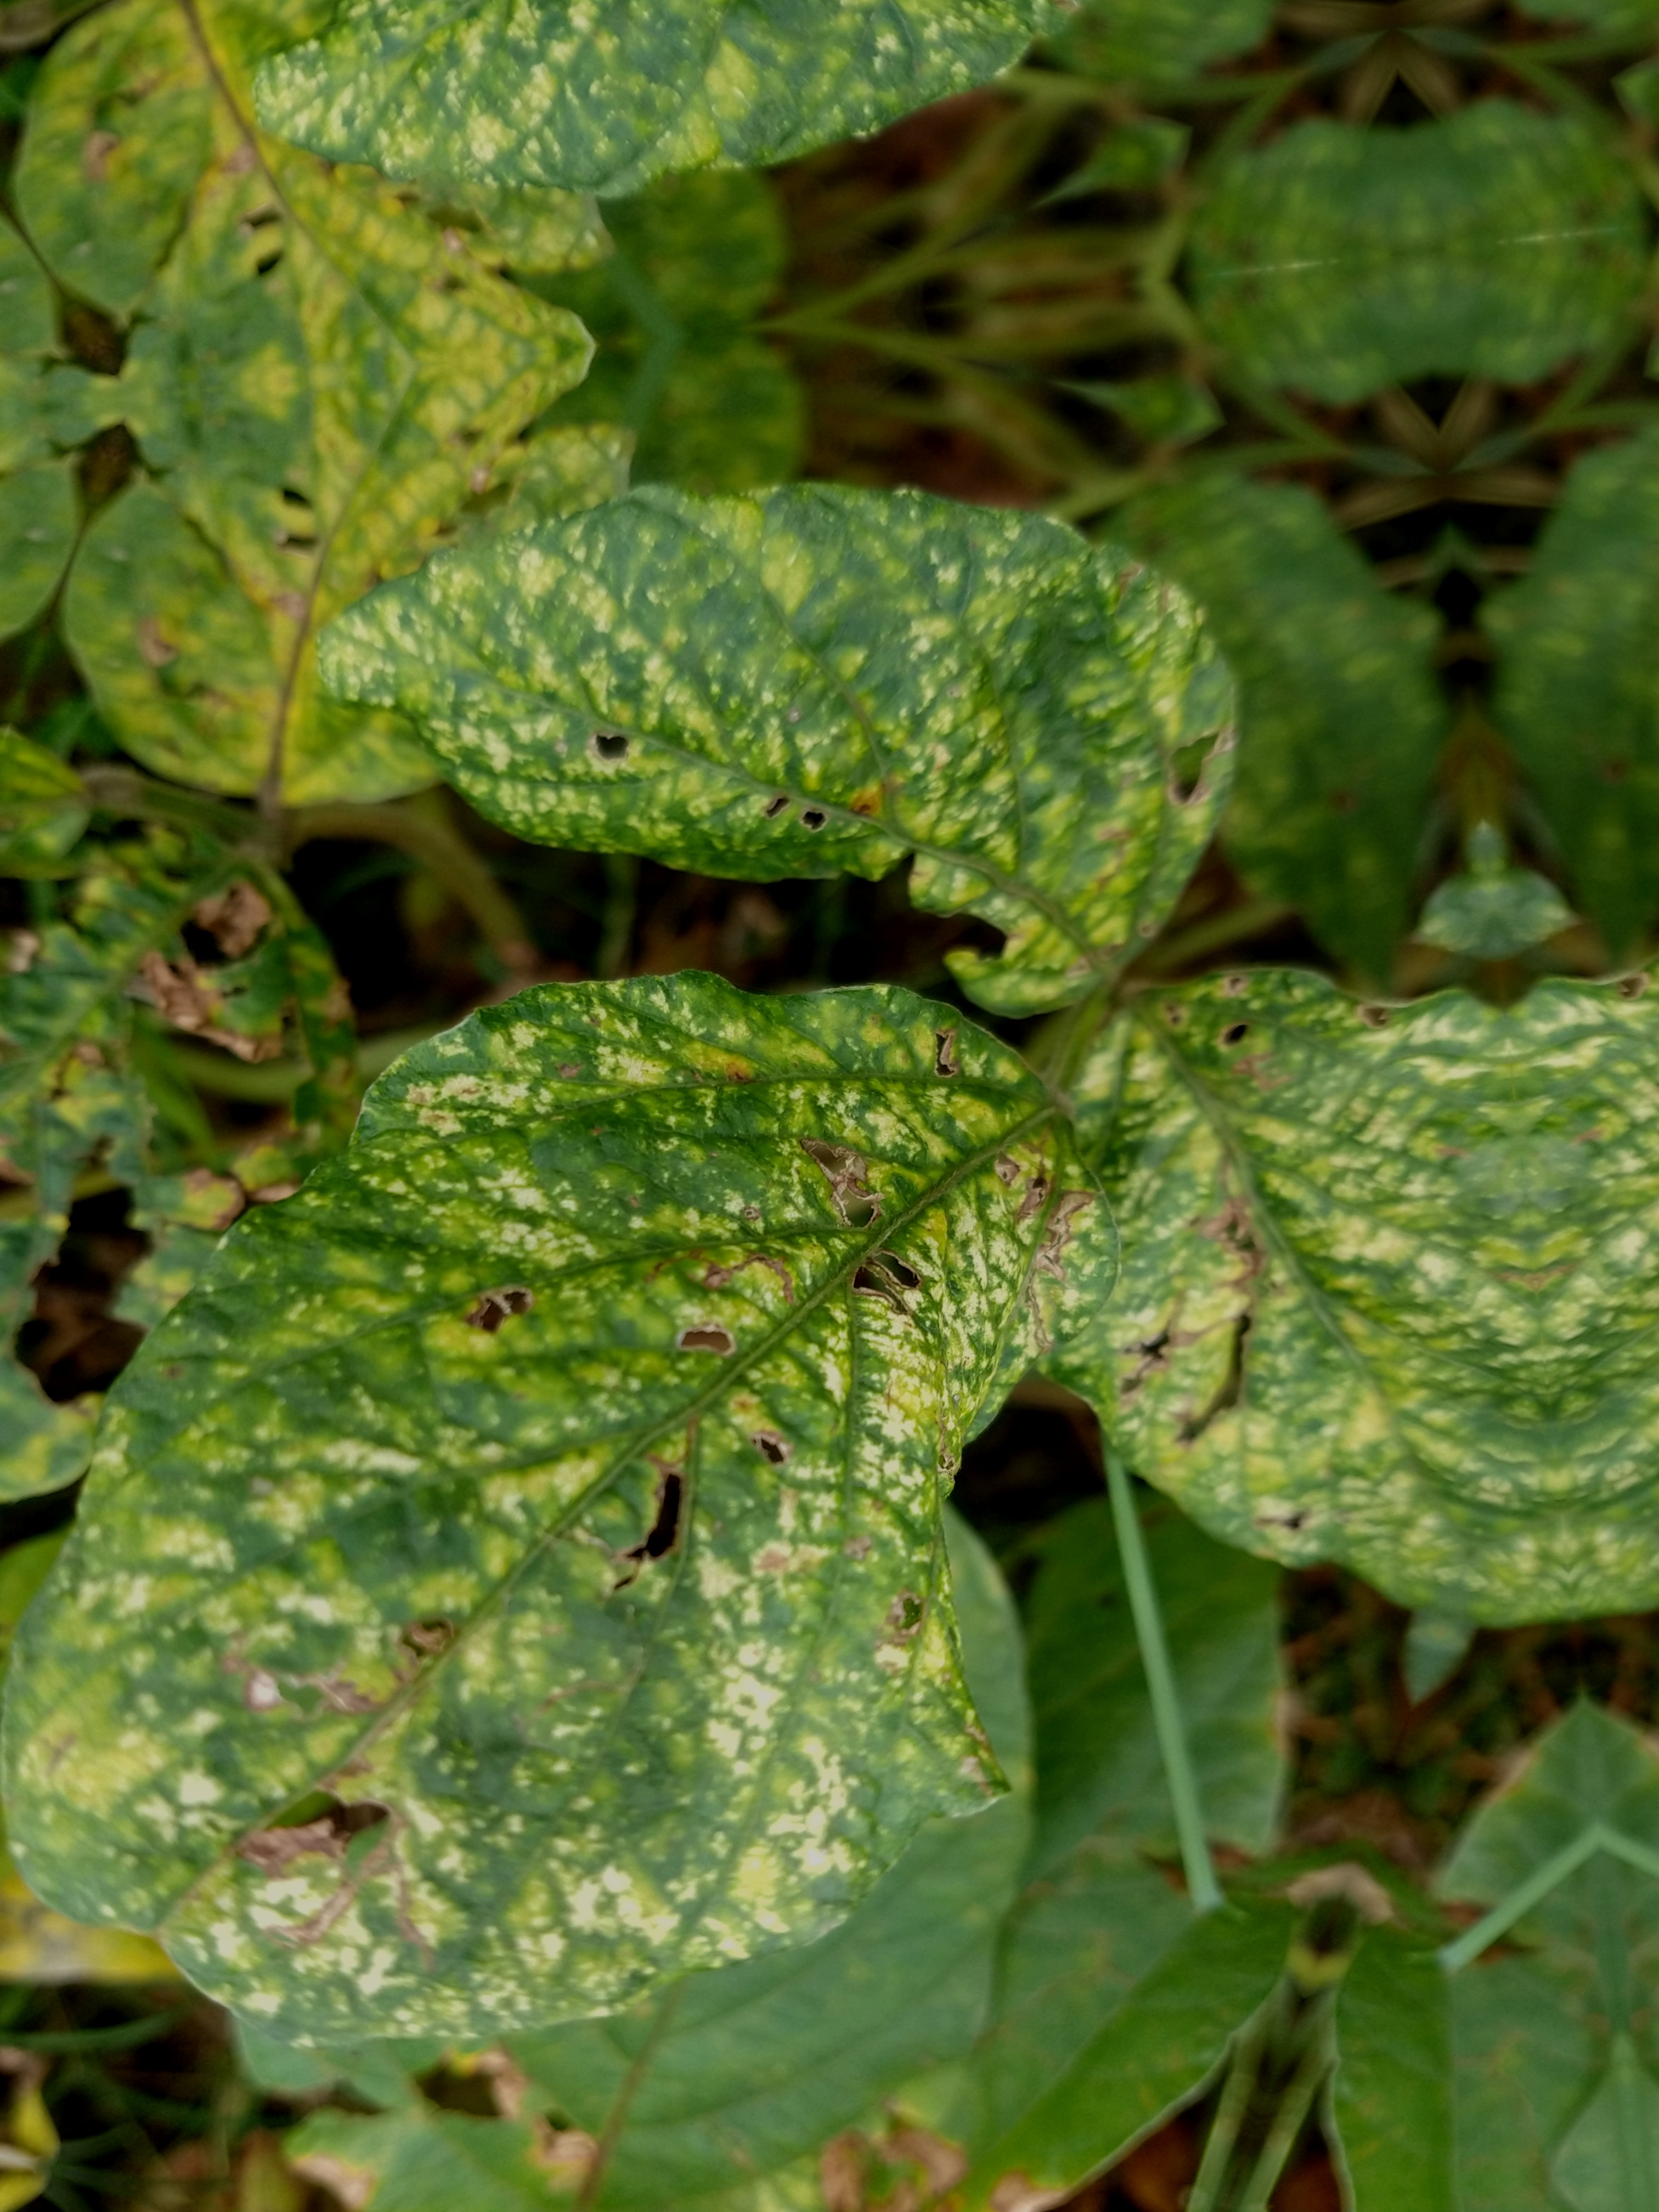
Label: Disease